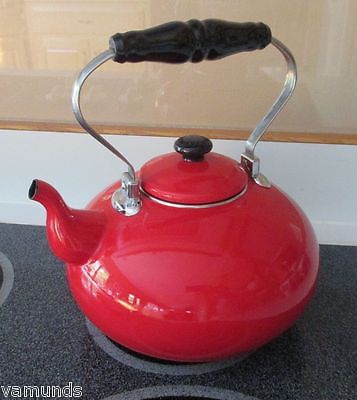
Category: kettle